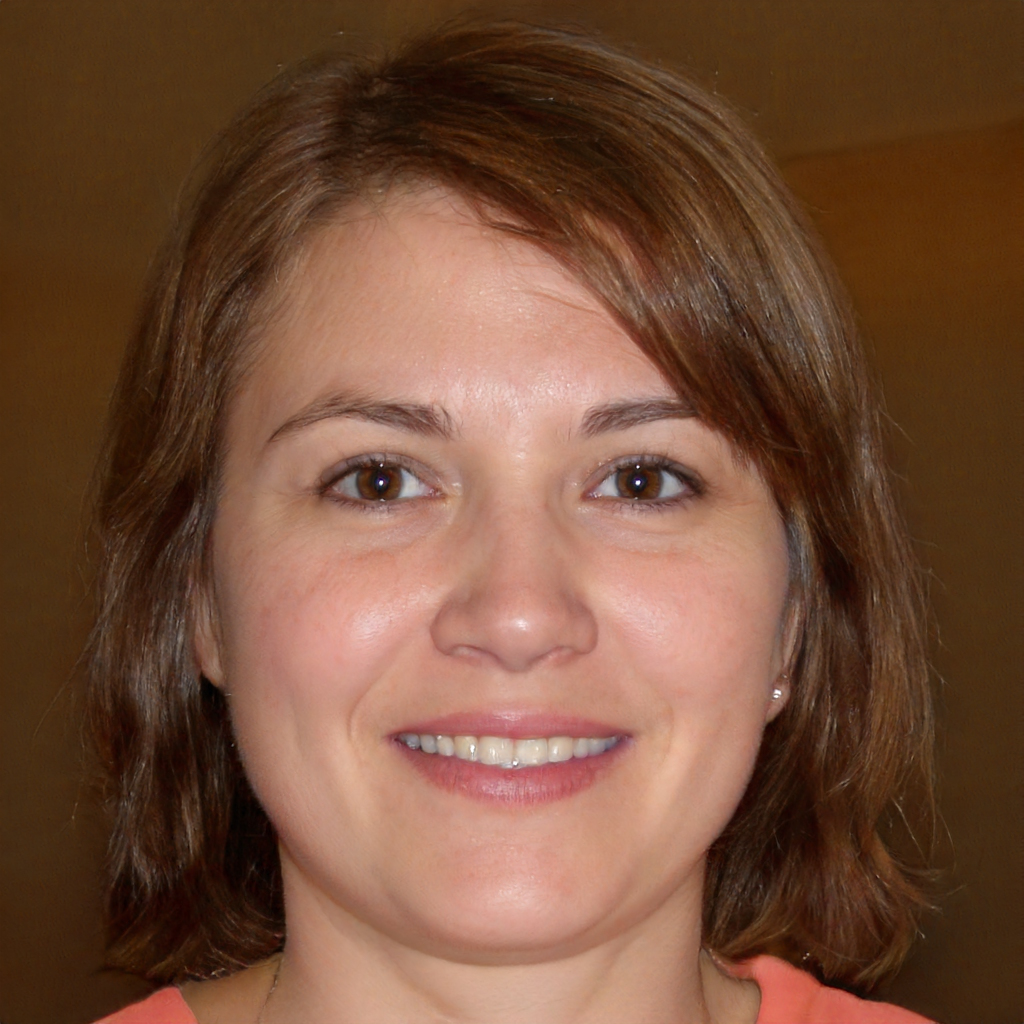
Gender: Female